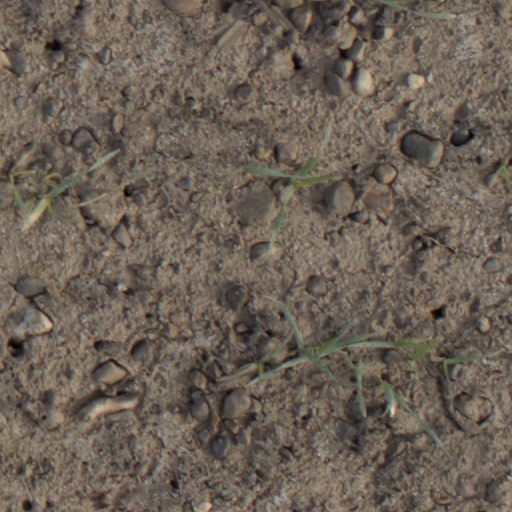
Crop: wheat